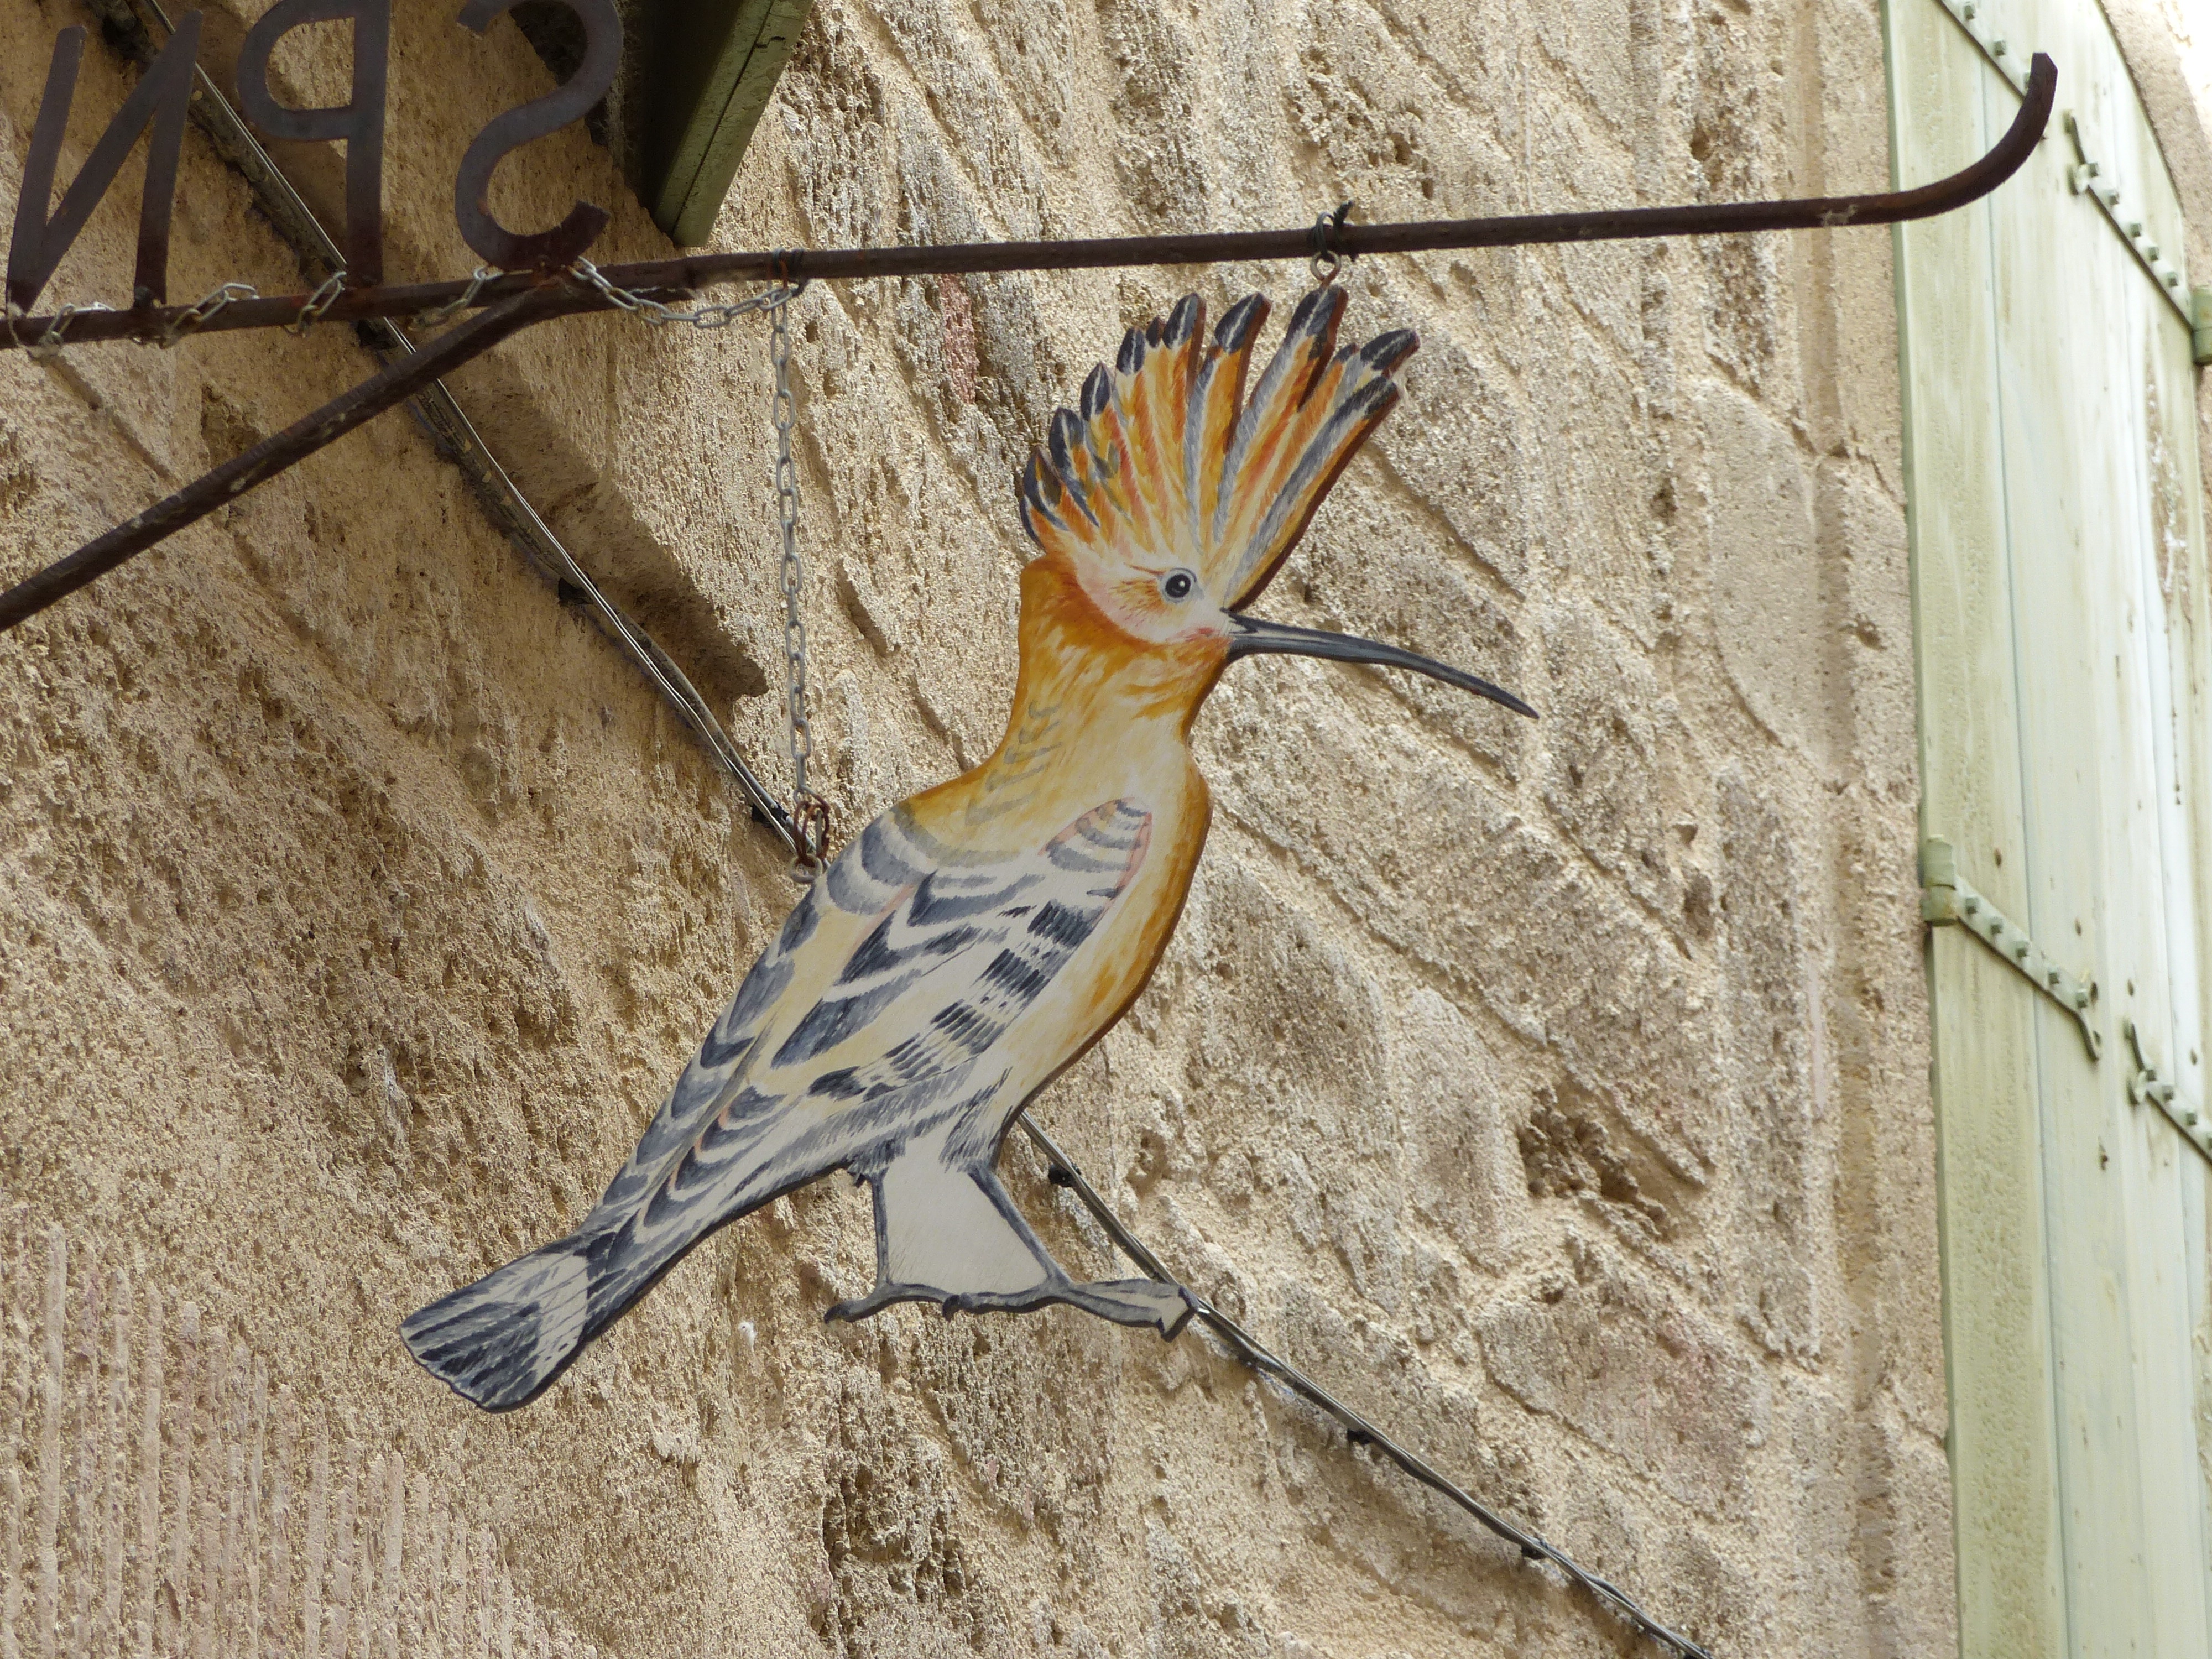
branch, bird, wing, decoration, color, metal, facade, fauna, artwork, fig, deco, sheet, art, decorative, vertebrate, artificial, hauswand, wall decoration, metal figure, sheet metal figure, perching bird